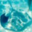
Label: ray